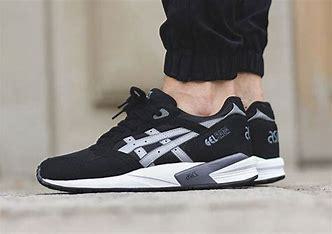
Brand: Asics
Model: Gel Saga